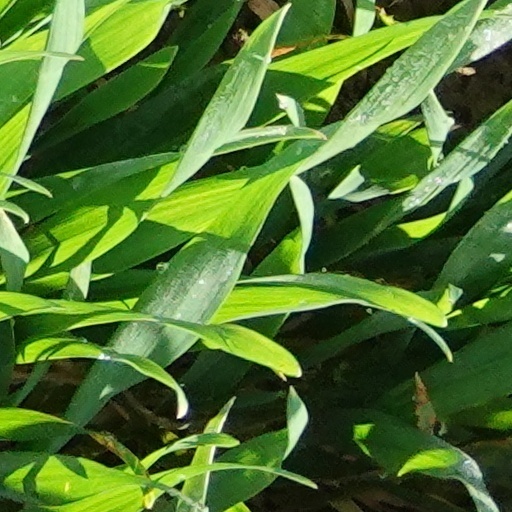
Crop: wheat